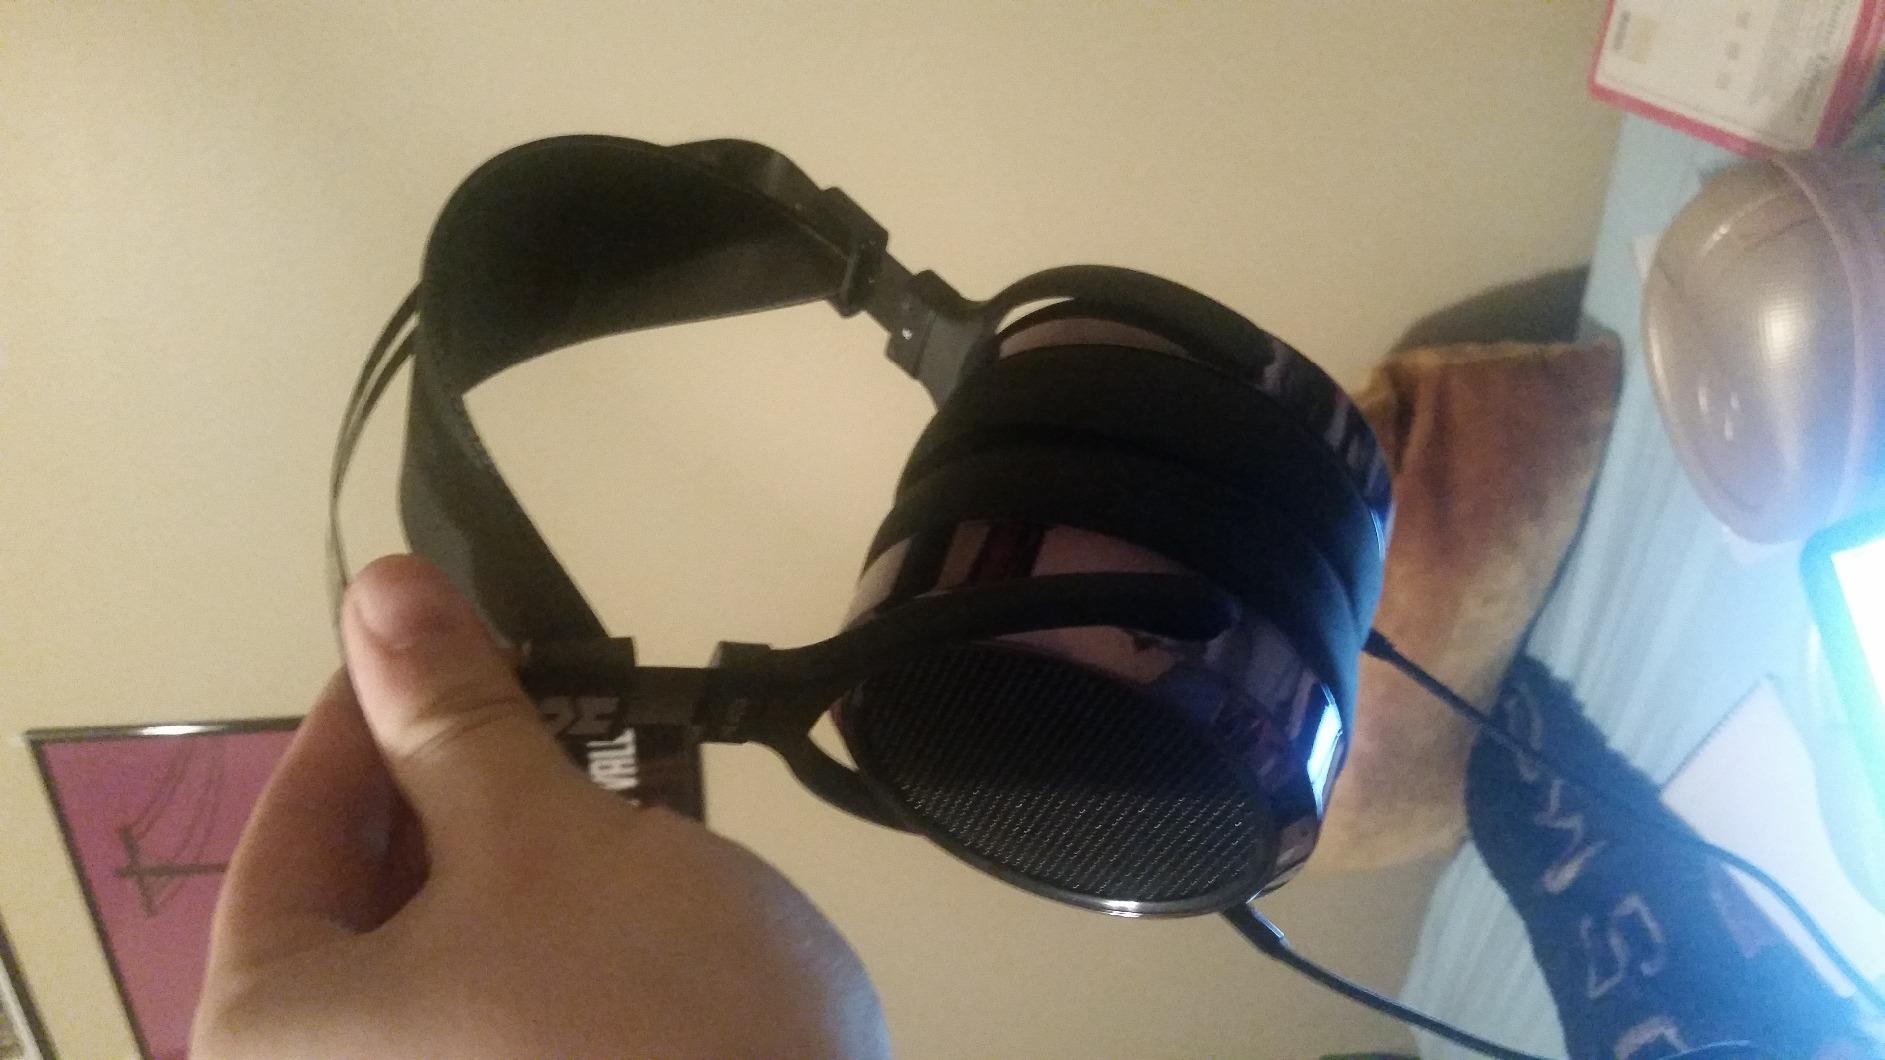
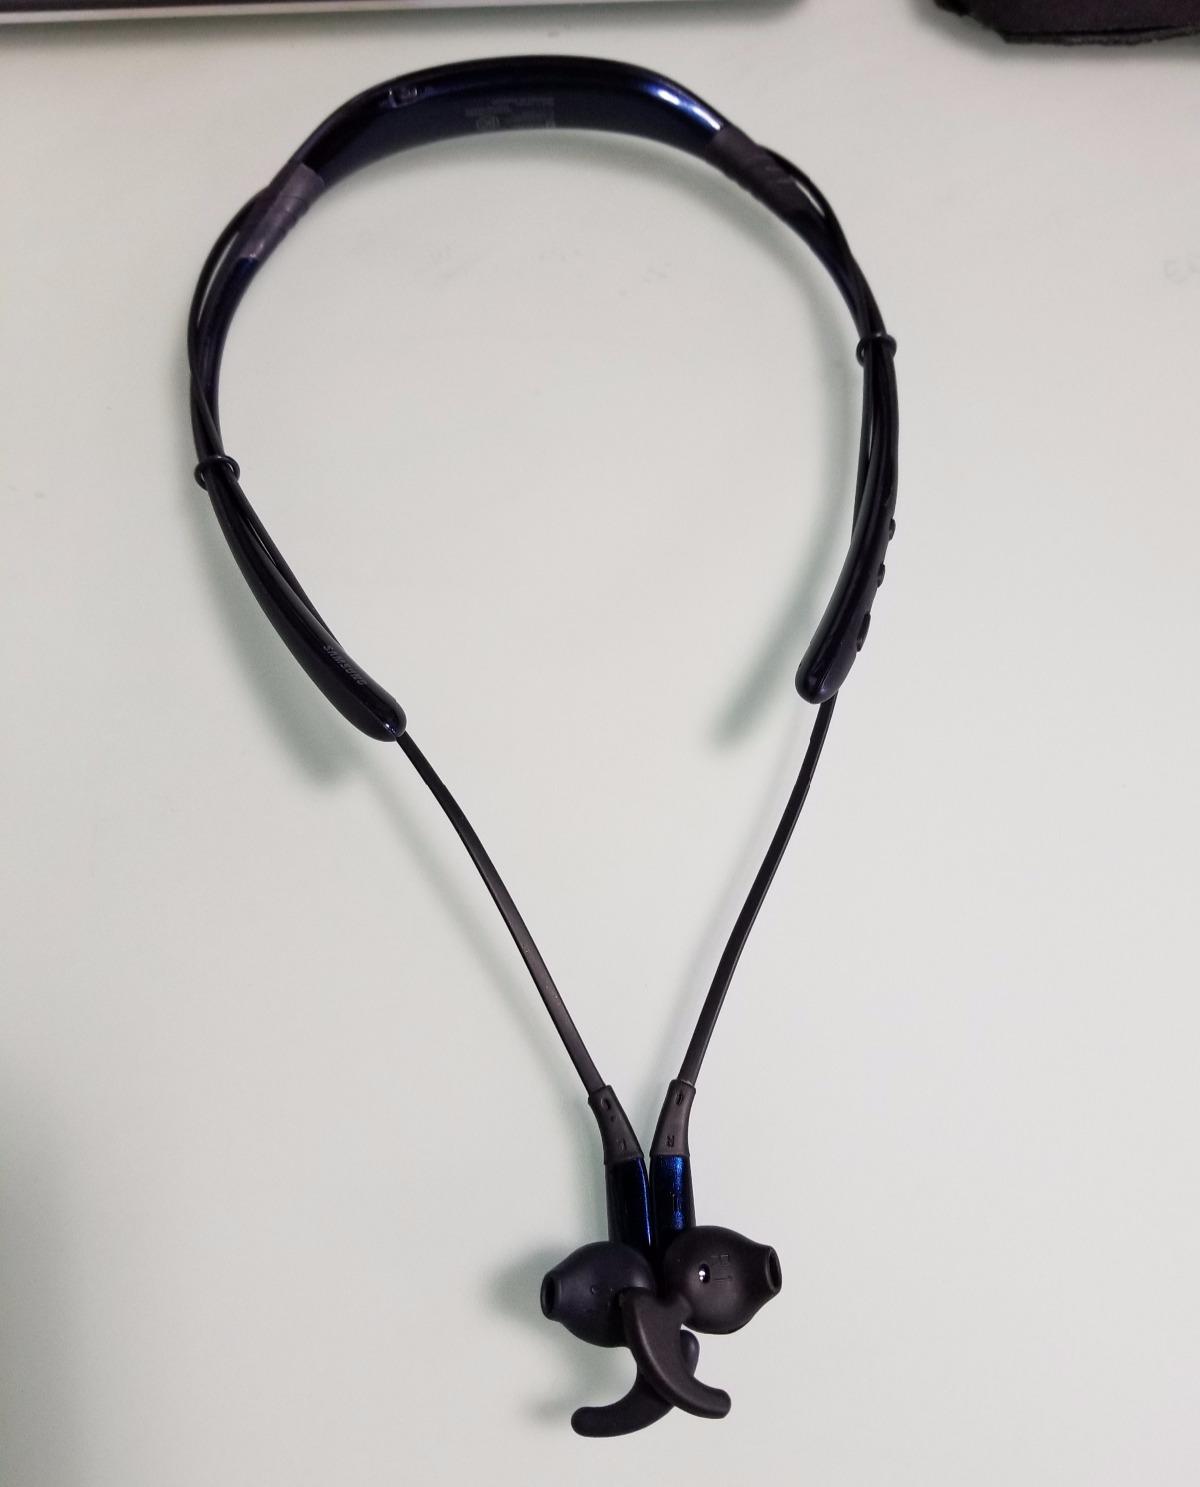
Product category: headphones
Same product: no